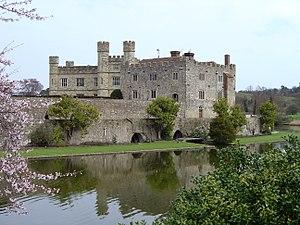
Le siège de Leeds est conduit par le roi Édouard II d'Angleterre en octobre 1321, au cours de la guerre des Despenser. L'assaut du roi d'Angleterre sur le château de Leeds résulte d'une attaque de la garnison sur la personne de la reine Isabelle de France, épouse d'Édouard, qui y était venue chercher refuge au cours d'un pèlerinage et dont l'accès au château avait été refusé par l'épouse du gouverneur de la forteresse, Marguerite de Clare. La victoire décisive du roi à cette occasion lui permet de reprendre l'initiative contre ses barons, qui ont fait exiler en août de la même année son favori Hugues le Despenser. La campagne que mène ensuite Édouard pendant l'hiver 1321-1322 contre les rebelles lui permet d'éradiquer l'opposition baronniale et de régner de manière absolue jusqu'à sa déposition en 1327.